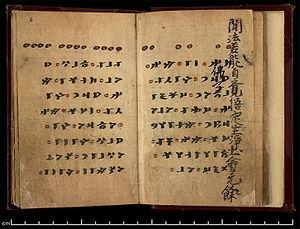
Le vieux turc, ou encore parfois turc ancien, est une langue proto-turque attestée aux VIIᵉ et XIIIᵉ siècles par les inscriptions et manuscrits des Köktürks et des Ouïghours. Cette langue appartient à la branche orientale des langues turques et n'est l'ancêtre direct ni du turc de Turquie, ni de l'ouïghour moderne.
Irk Bitig également surnommé le livre des présages ou le livre des divinations est le seul manuscrit complet en vieux-turc connu à ce jour. Il a été découvert dans les grottes de Mogao, à Dunhuang et est actuellement conservé en Grande-Bretagne.